Dan Kelly (ice hockey)

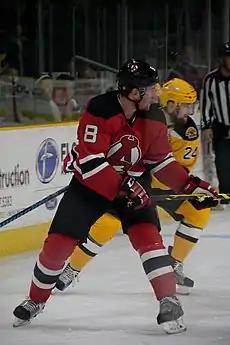
Kelly with the Albany Devils in 2015

Dan Kelly (born May 17, 1989) is an American ice hockey linesman and former professional ice hockey defenceman currently officiating in the National Hockey League. He most recently played under contract with the NHL’s San Jose Sharks in 2017. As of the start of the 2024–25 season, he has officiated 215 regular season games. He wears uniform number 98.